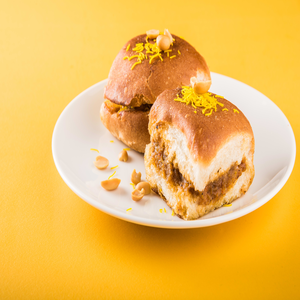
Dish: dabeli